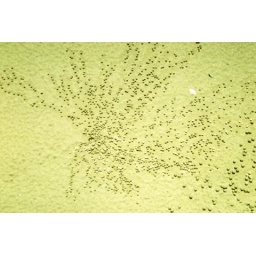
Tiny balls of sand made by sand crabs